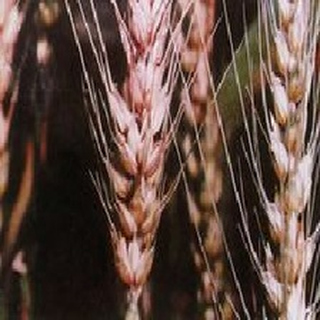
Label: wheat_fusarium_head_blight